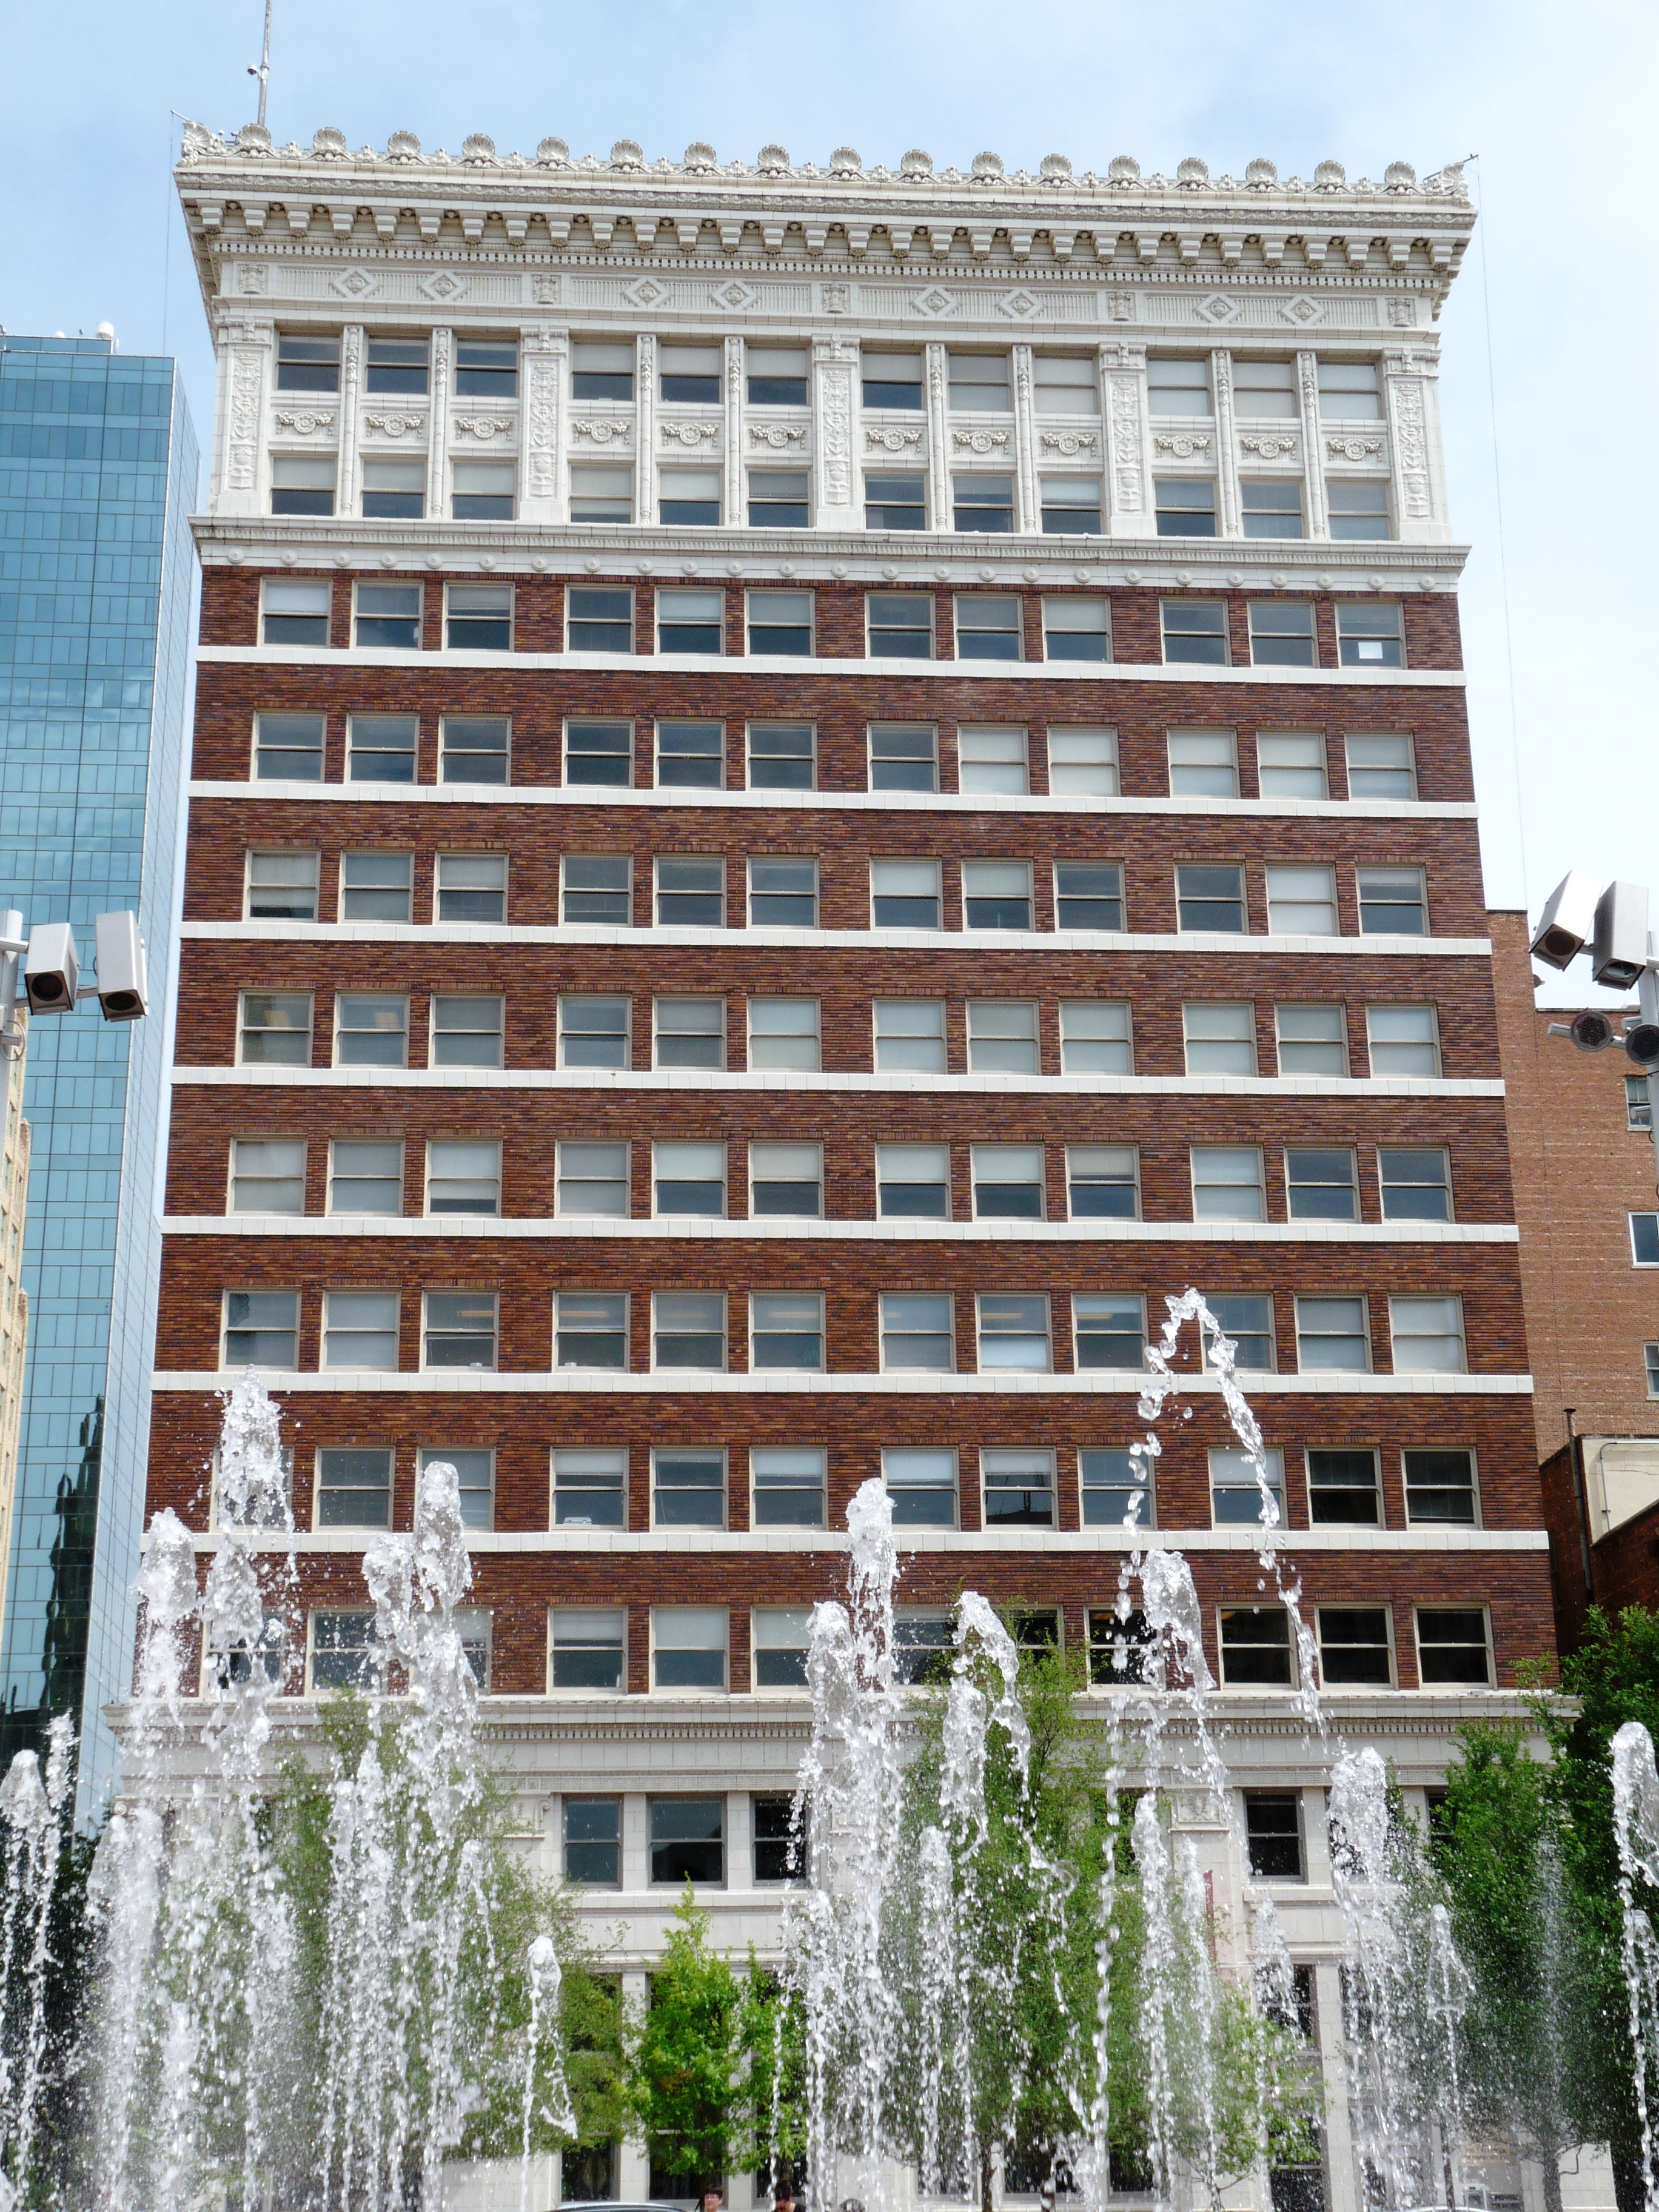
architecture, building, city, skyscraper, downtown, plaza, landmark, facade, old building, apartment, tower block, skyscrapers, buildings, fountain, historical, headquarters, masonry, condominium, neighbourhood, fort worth, residential area, sundance square